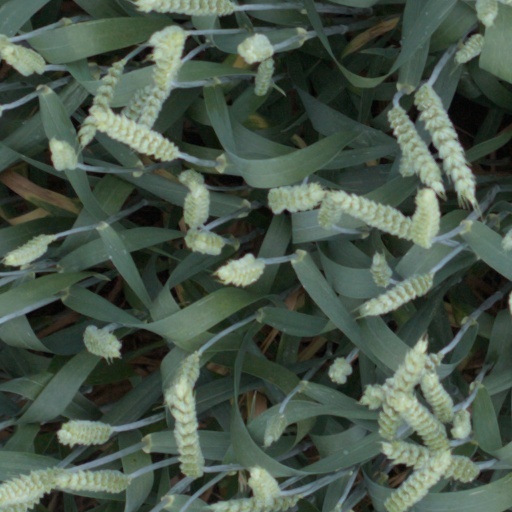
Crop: wheat